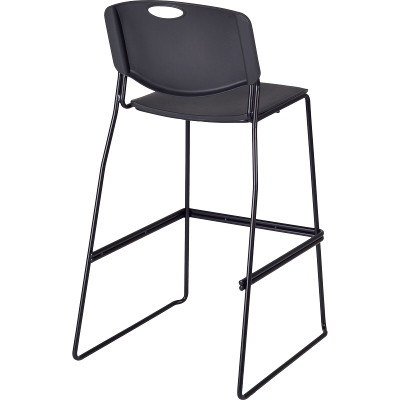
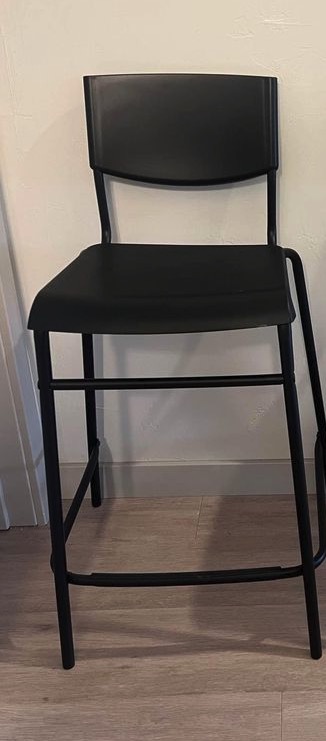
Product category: stool
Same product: no